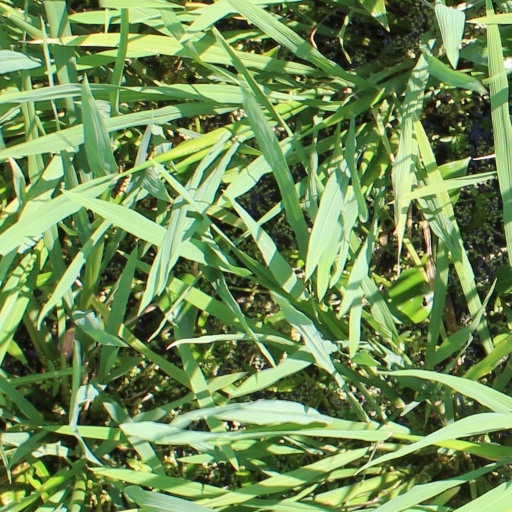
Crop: rice